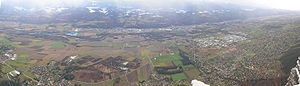
Isère (flod) / Galleri
Isère er en 286 km lang flod i regionen Auvergne-Rhône-Alpes i det sydøstlige Frankrig. Floden har sit udspring i Alperne på grænsen til Italien. Den løber ud i Rhône i Pont-de-l'Isère, nogle få km nord for Valence. Flodens øvre dal hedder Tarentaise. Isère har sit udspring i terrænnet over Val d'Isère, hvor smeltevand fra først og fremmest gletsjeren ved navn Sources de l'Isère udgør flodens udspring. Flere andre gletsjere ved Val d'Isére nedenfor for Col d'l'Iseran bidrager til Iséres kraftige vandløb kort efter dens udspring.